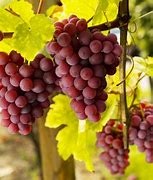
Label: grape